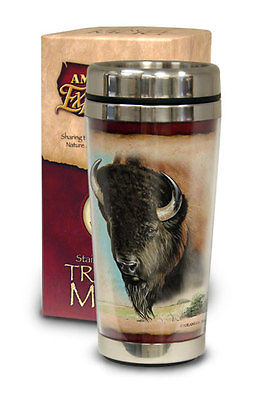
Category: mug